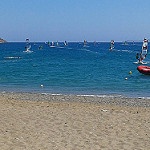
Label: sea